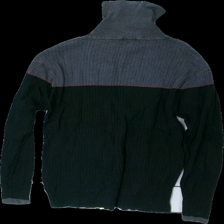
View: back
Type: Sweater
Category: Men
Brand: Not in the list
Colors: Blue, Grey, Red, Multicolor
Material: 100% cotton
Pattern: Other
Cut: Regular, Turtle neck
Size: XL
Season: All
Price range: <50
Recommended usage: Reuse